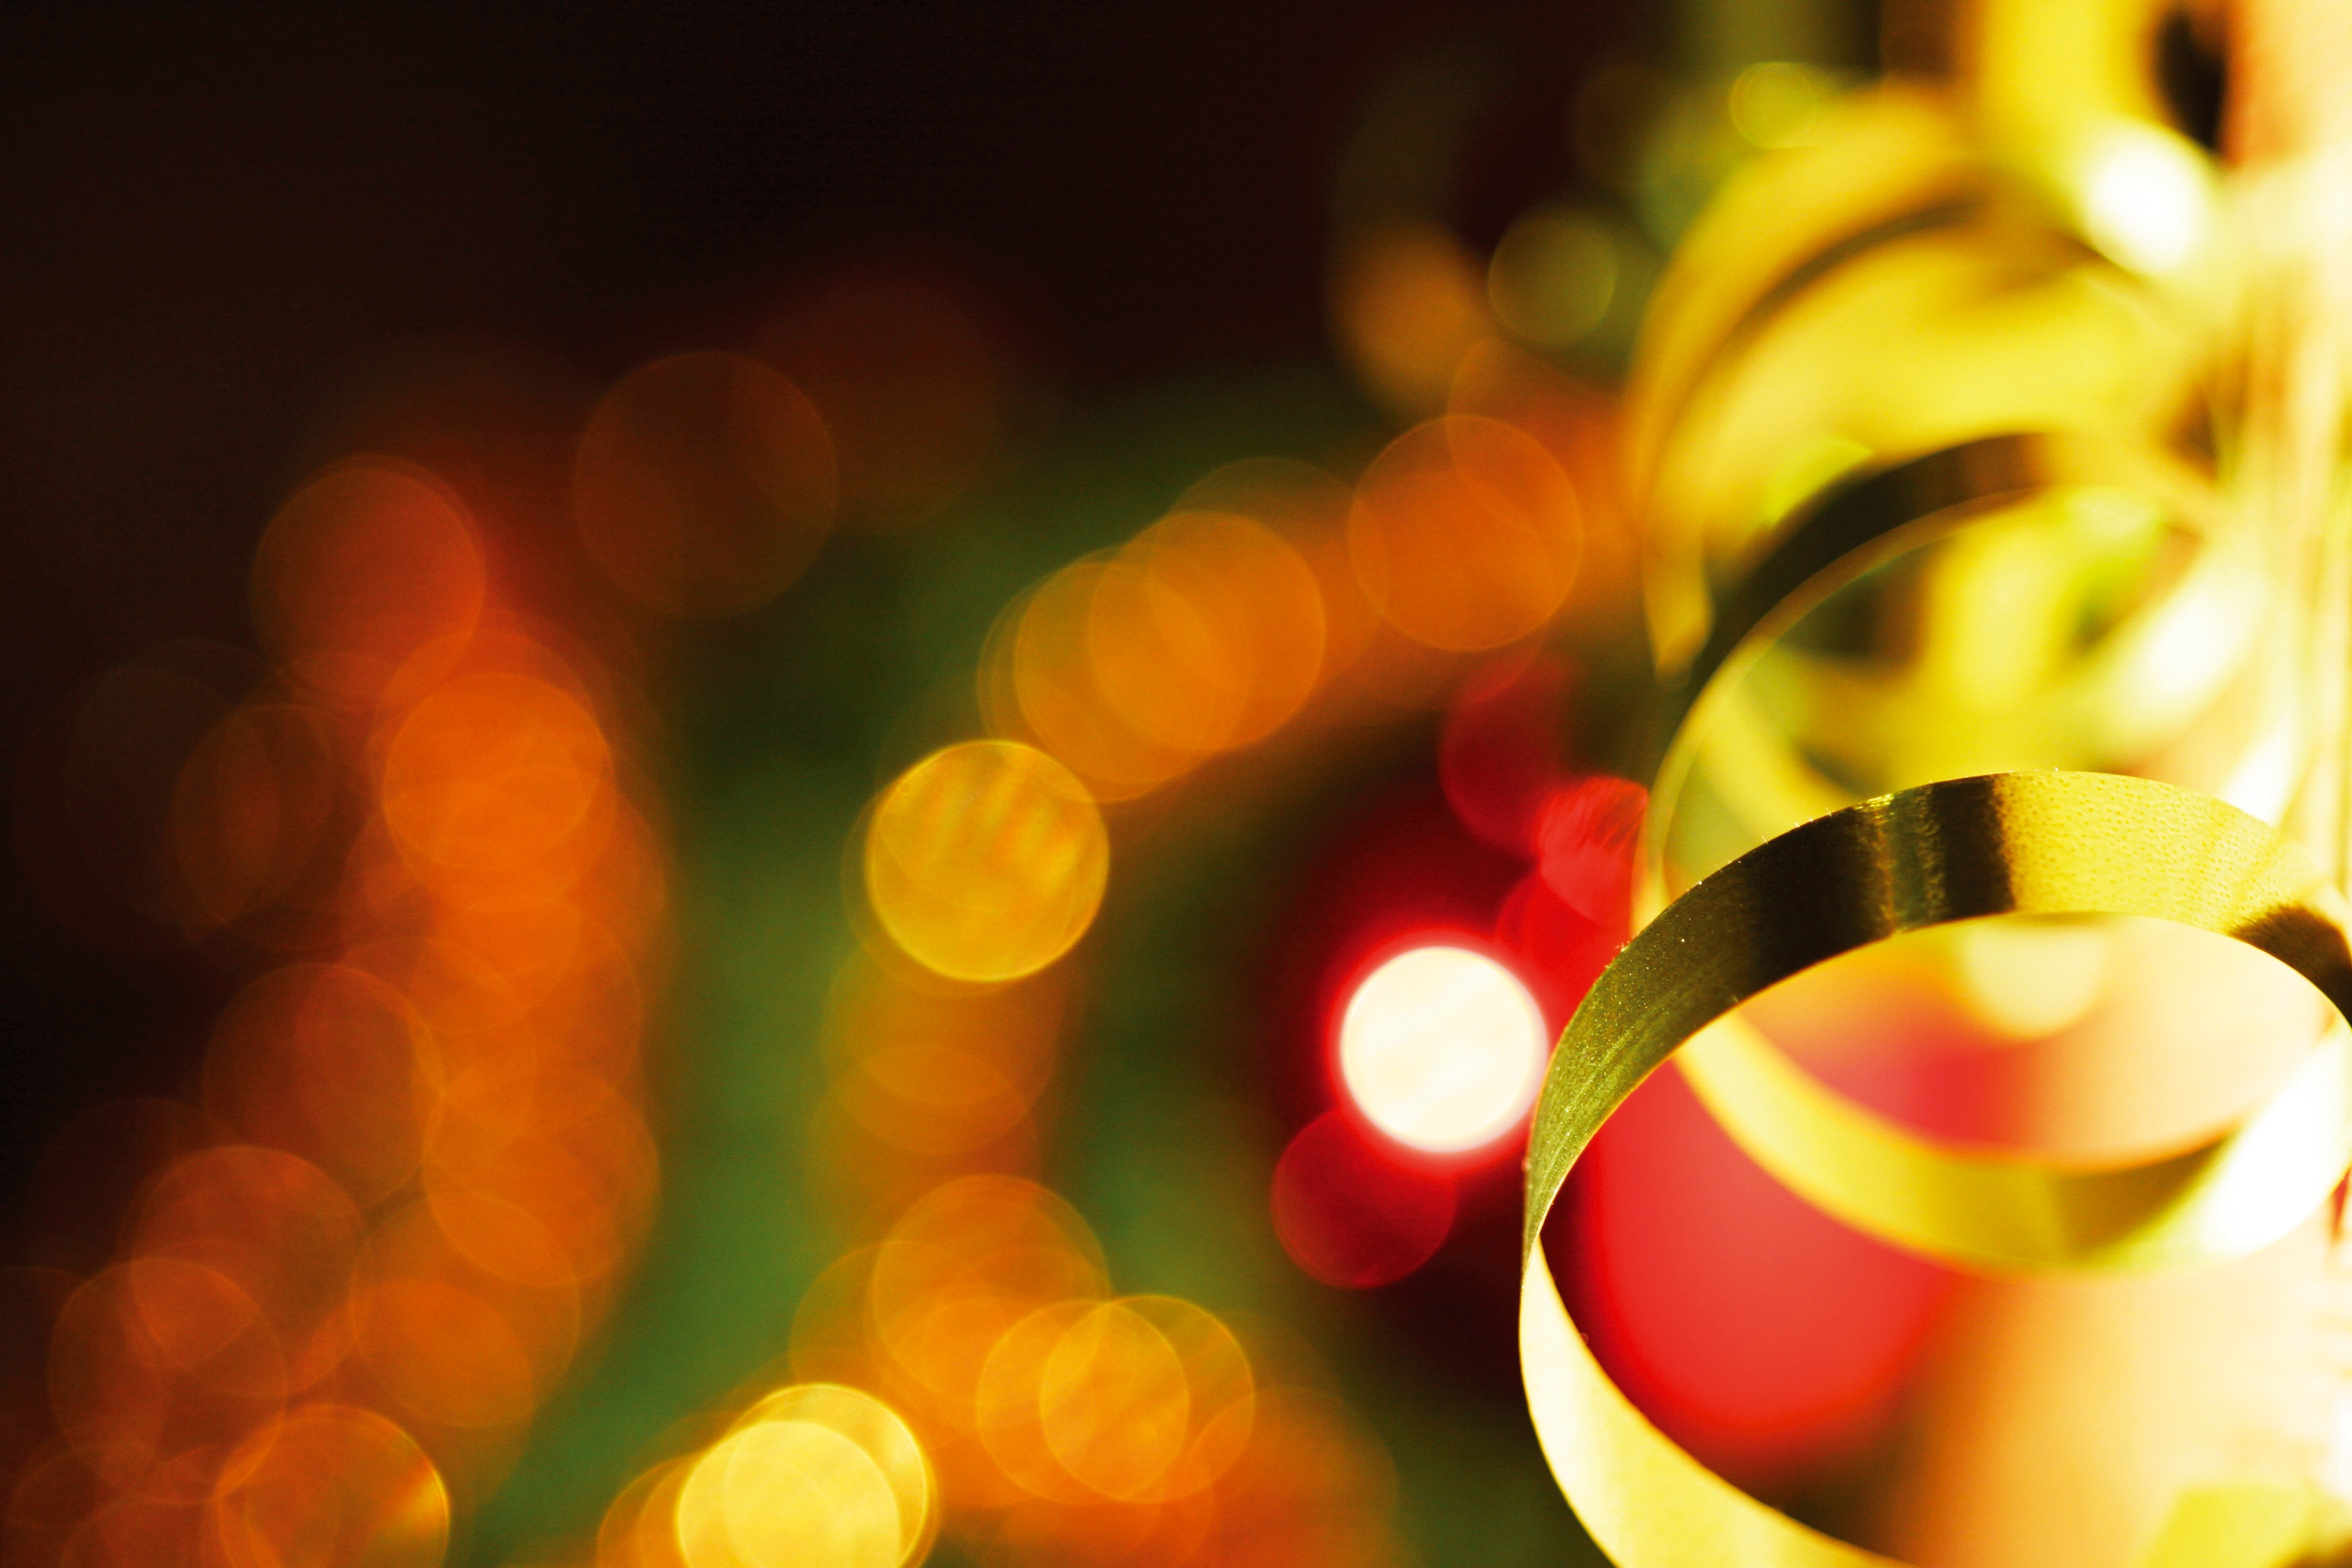
light, sunlight, flower, petal, color, yellow, circle, macro photography